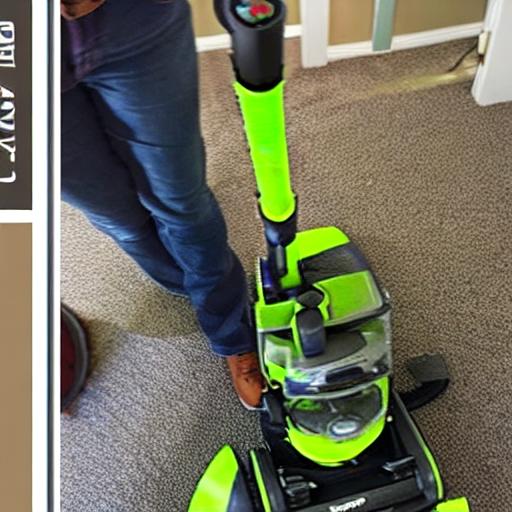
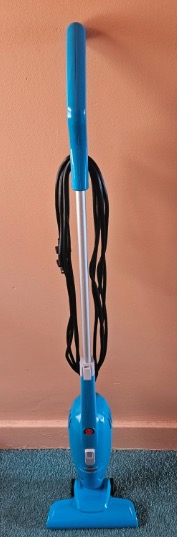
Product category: items_vacuum
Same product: no